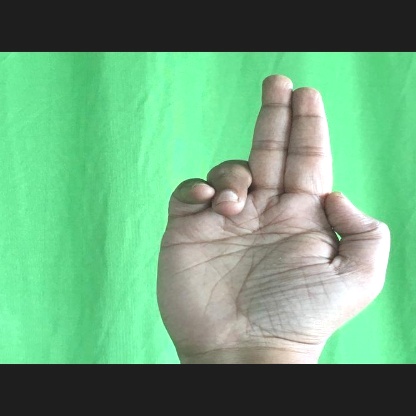
Mudra: Ardhapathaka